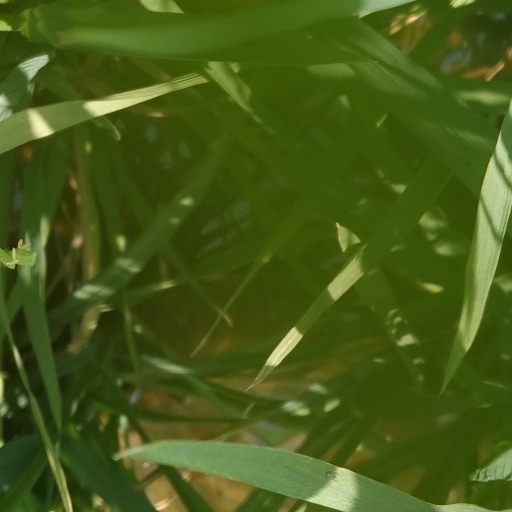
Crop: rice